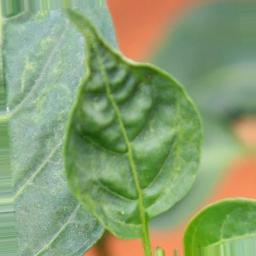
Label: mites_and_trips